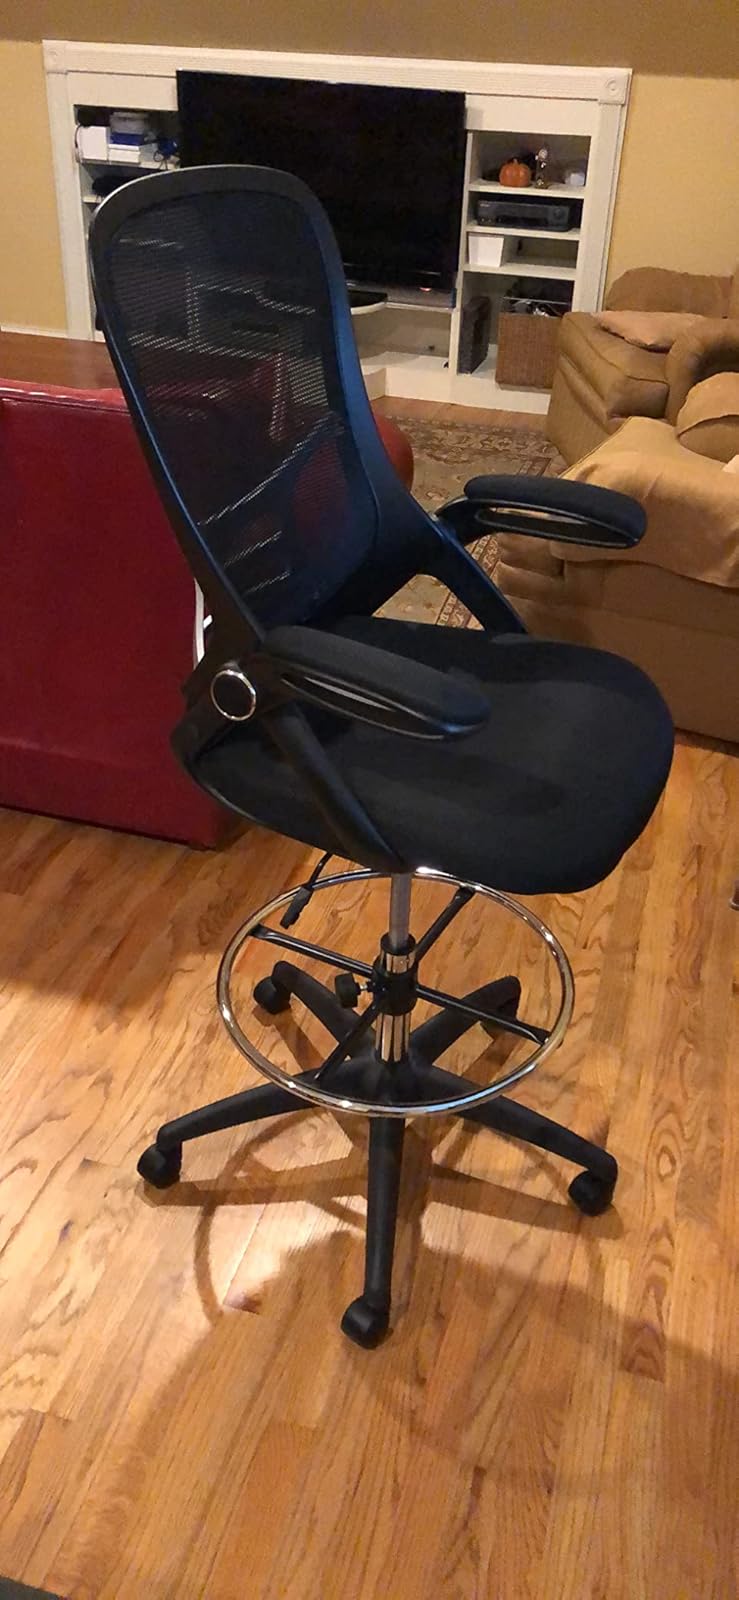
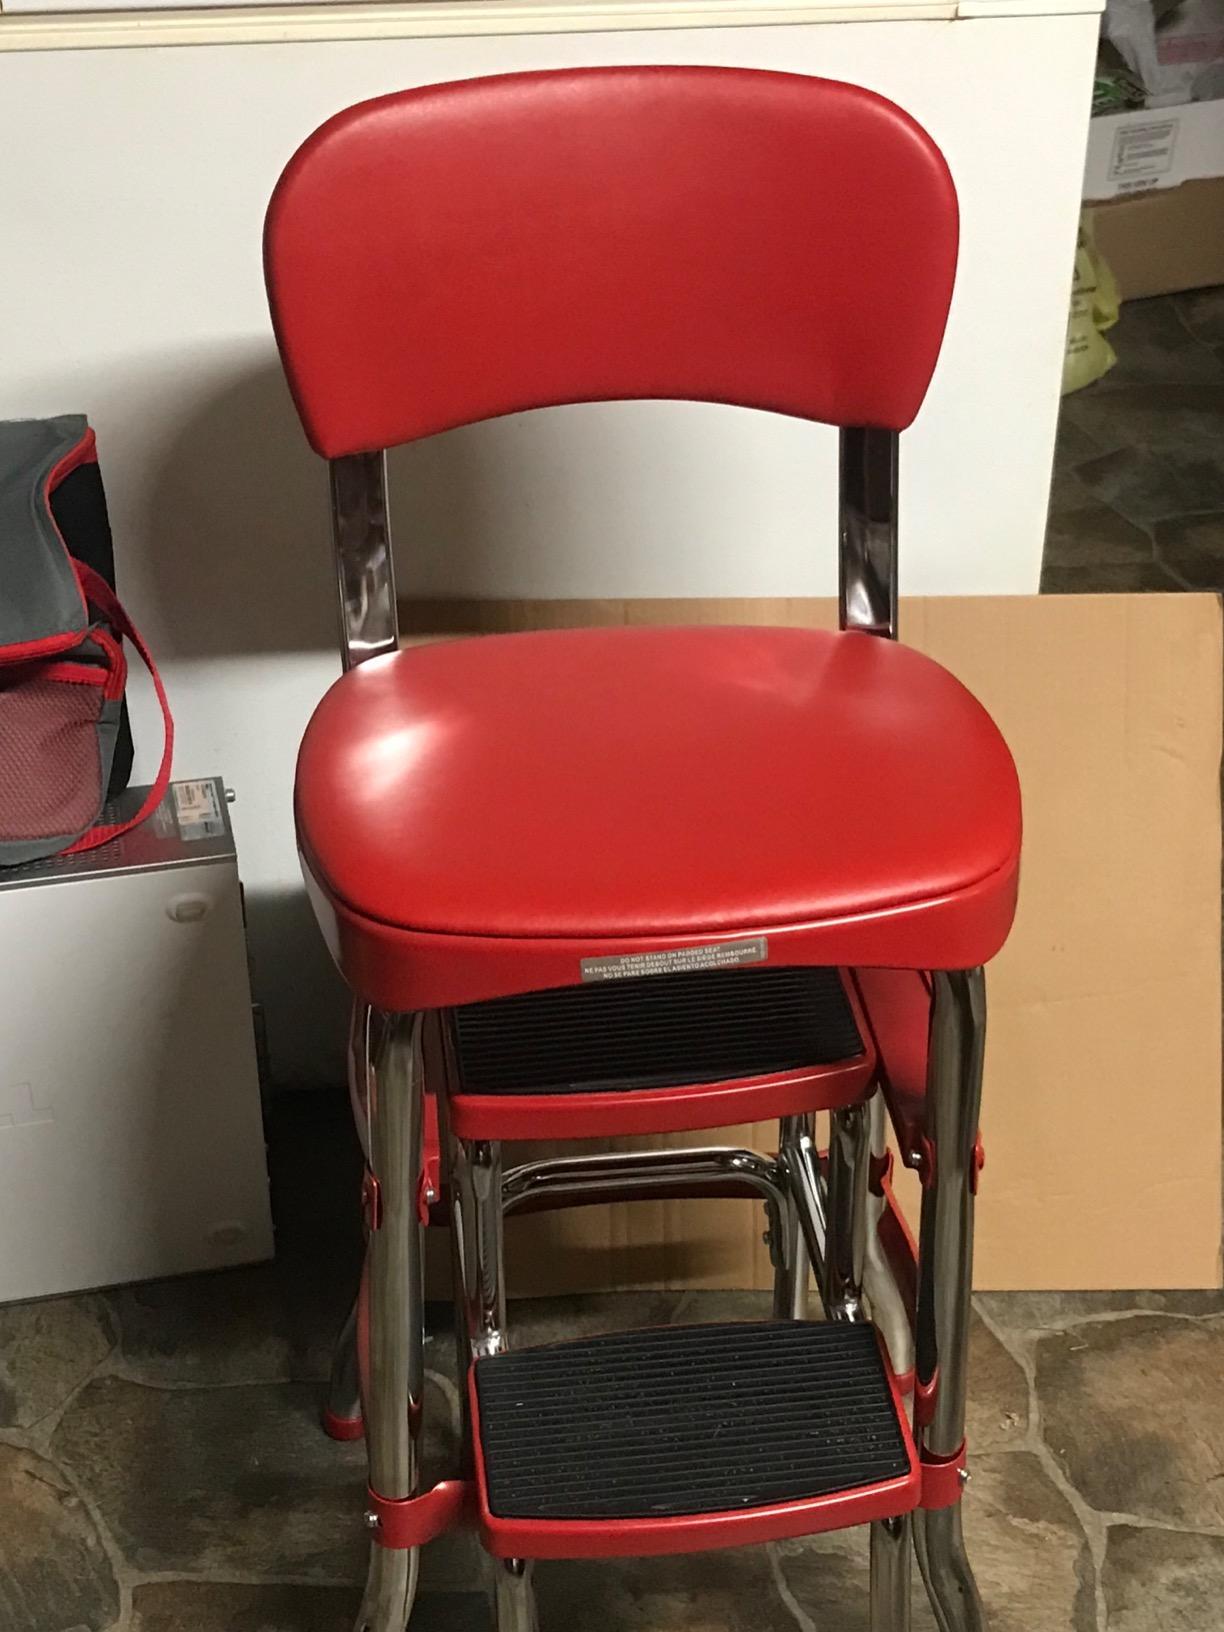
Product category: items_chair
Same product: no